Charles Albert of Sardinia

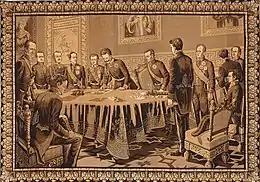
Charles Albert signs the Statute on 8 March 1848

At the time of Charles Albert's ascent to the throne in 1831, there were riots in Rome, the carbonari revolt of Ciro Menotti in Modena, and an insurrection in Bologna and Parma which led to the flight of Francis IV and Marie Louise. Austria was able to restore order and Charles Albert decided that his alliance with the Habsburgs was essential. The Kingdom of Sardinia was also troubled by the plots of revolutionaries in these years, and even by an attempted invasion. In April 1833, in Genoa, two low-ranking officers were arrested for a scuffle and it was discovered that they belonged to Giuseppe Mazzini's Young Italy. They supplied various names and investigations were expanded to other garrisons. Charles Albert, who considered Mazzini's association the "most terrible and bloody", ordered the investigation to continue until it got to the bottom of the matter, acting in accordance with the law but with the utmost severity.